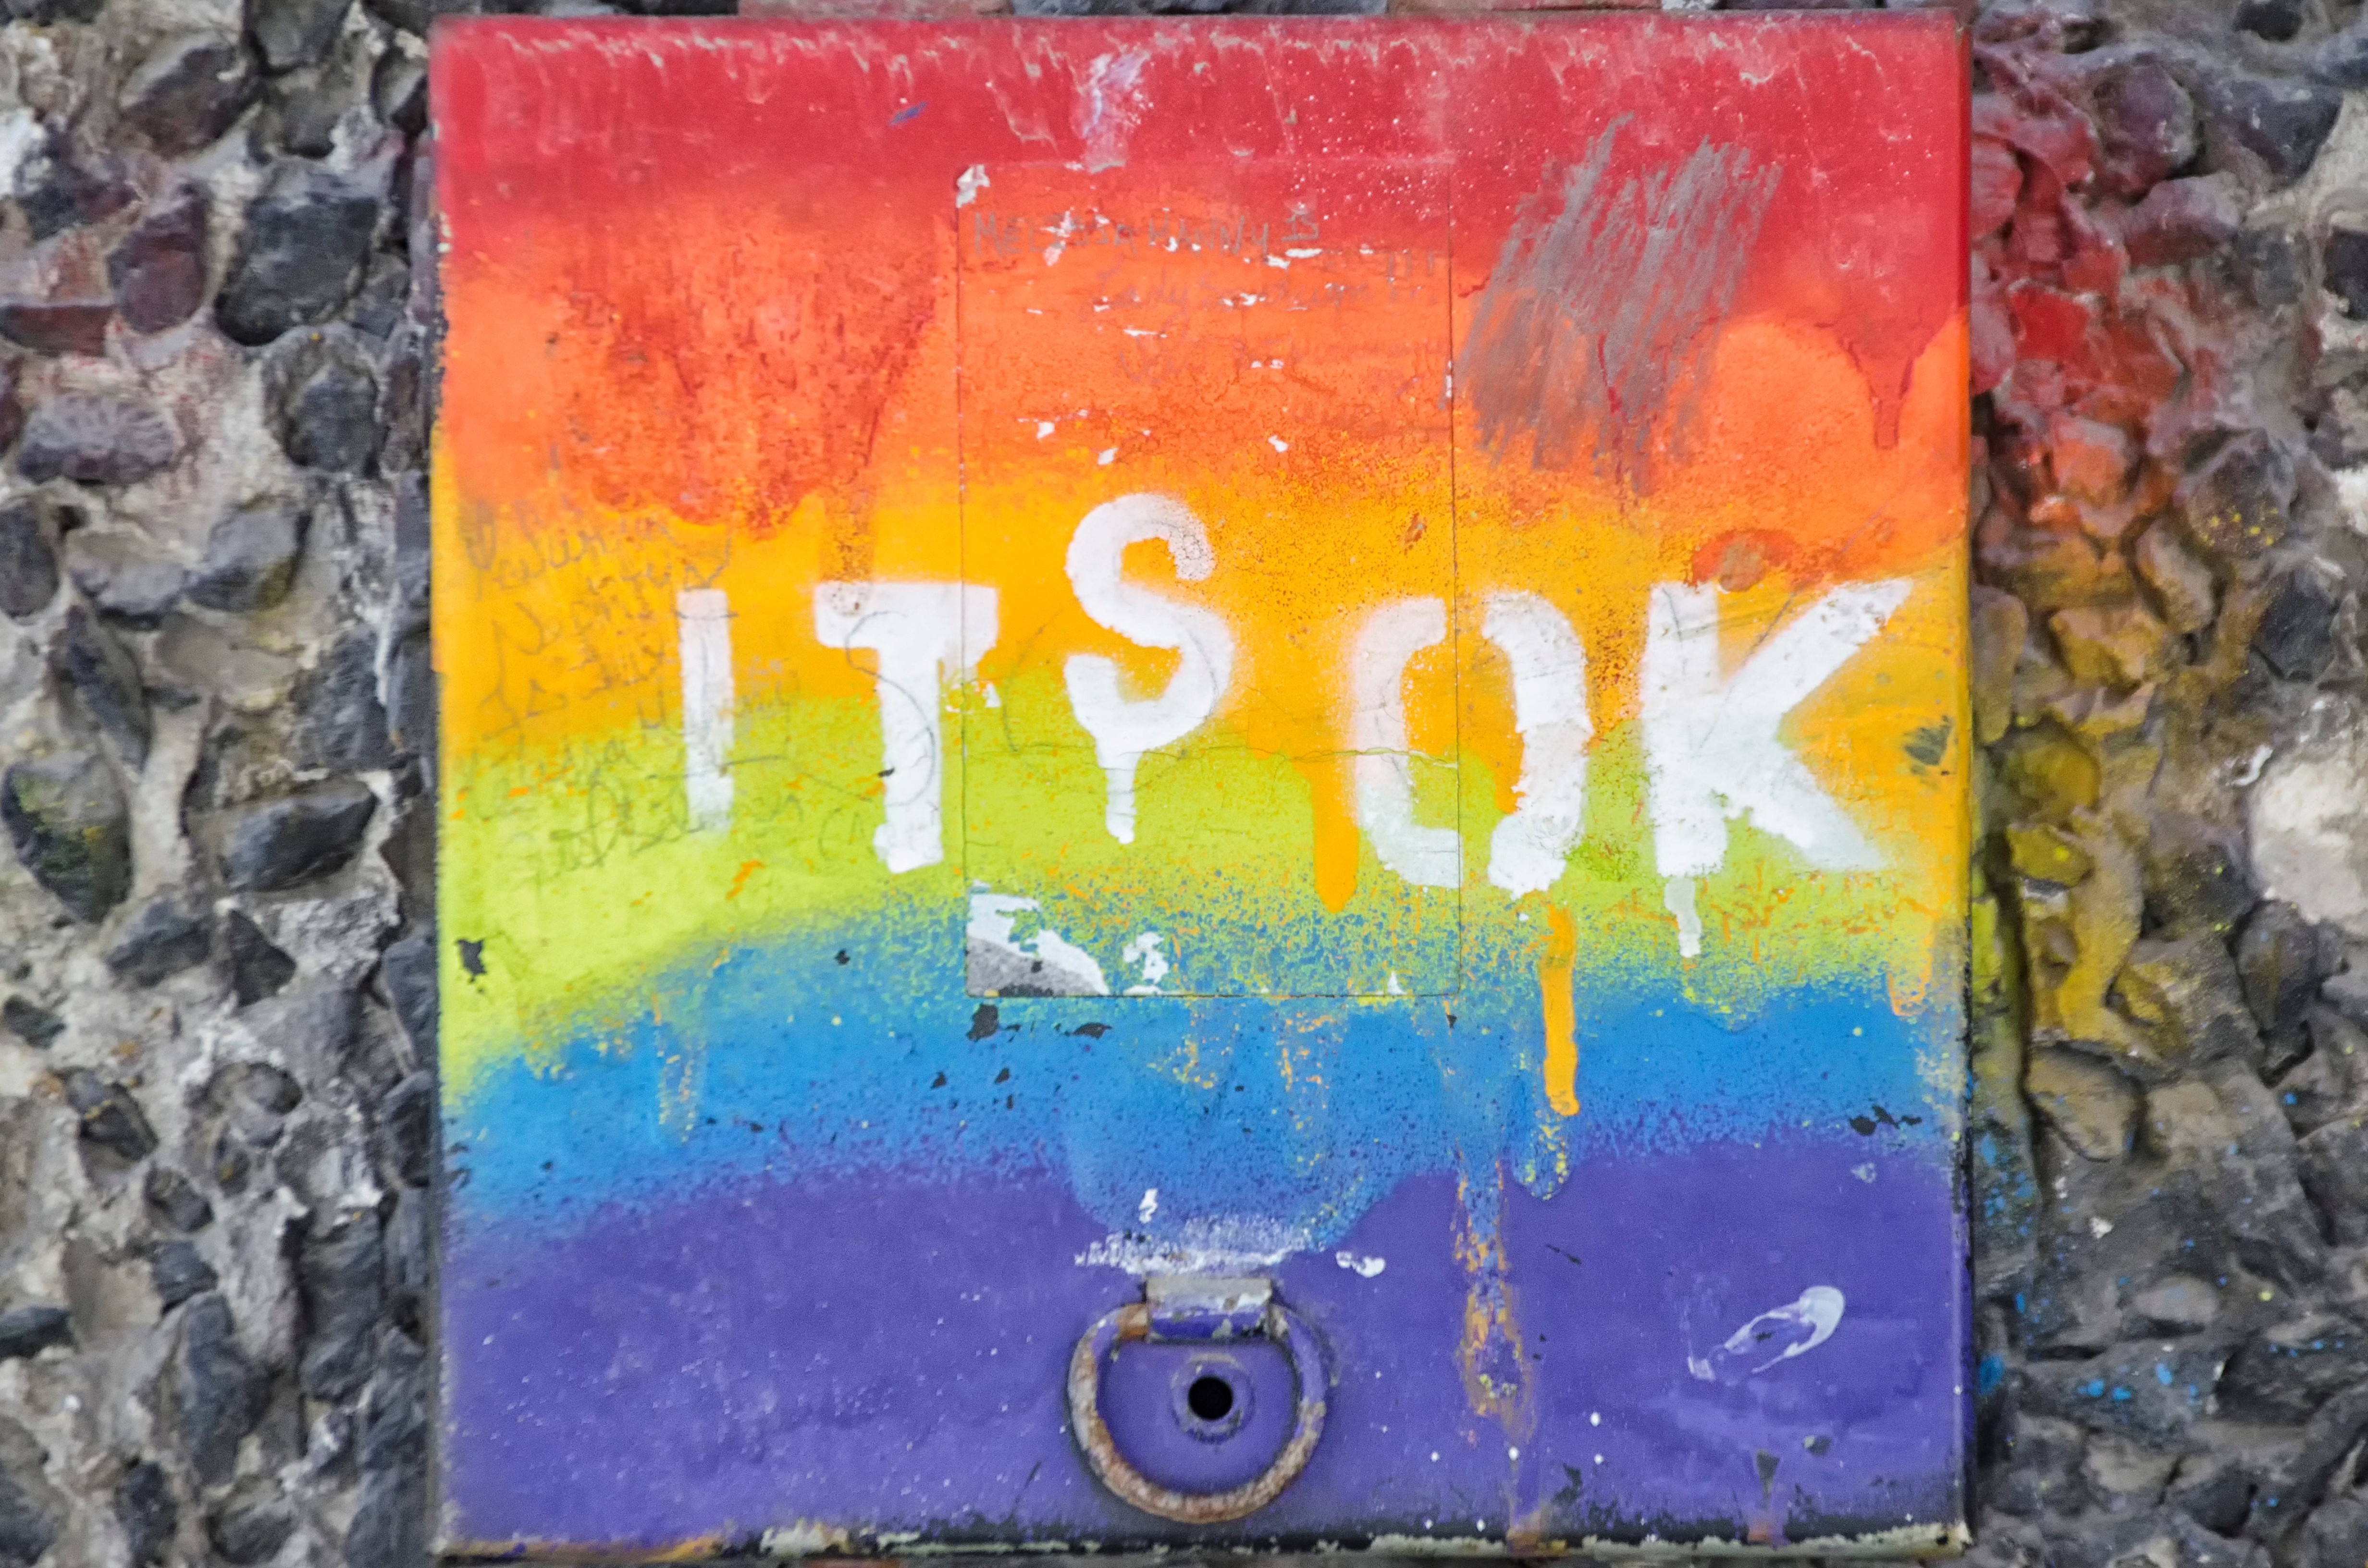
wall, color, graffiti, painting, art, canada, quebec, sherbrooke, divers, various, modern art, acrylic paint